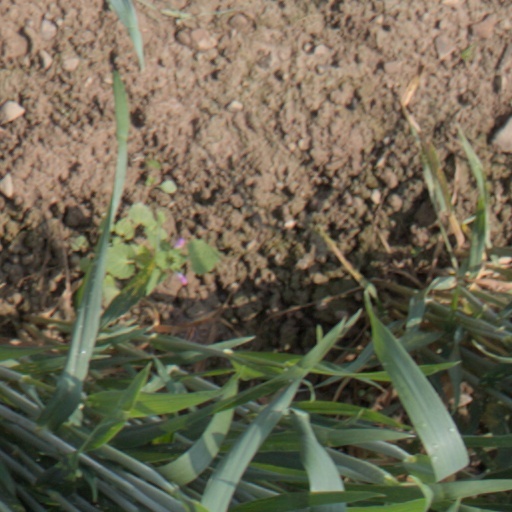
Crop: wheat